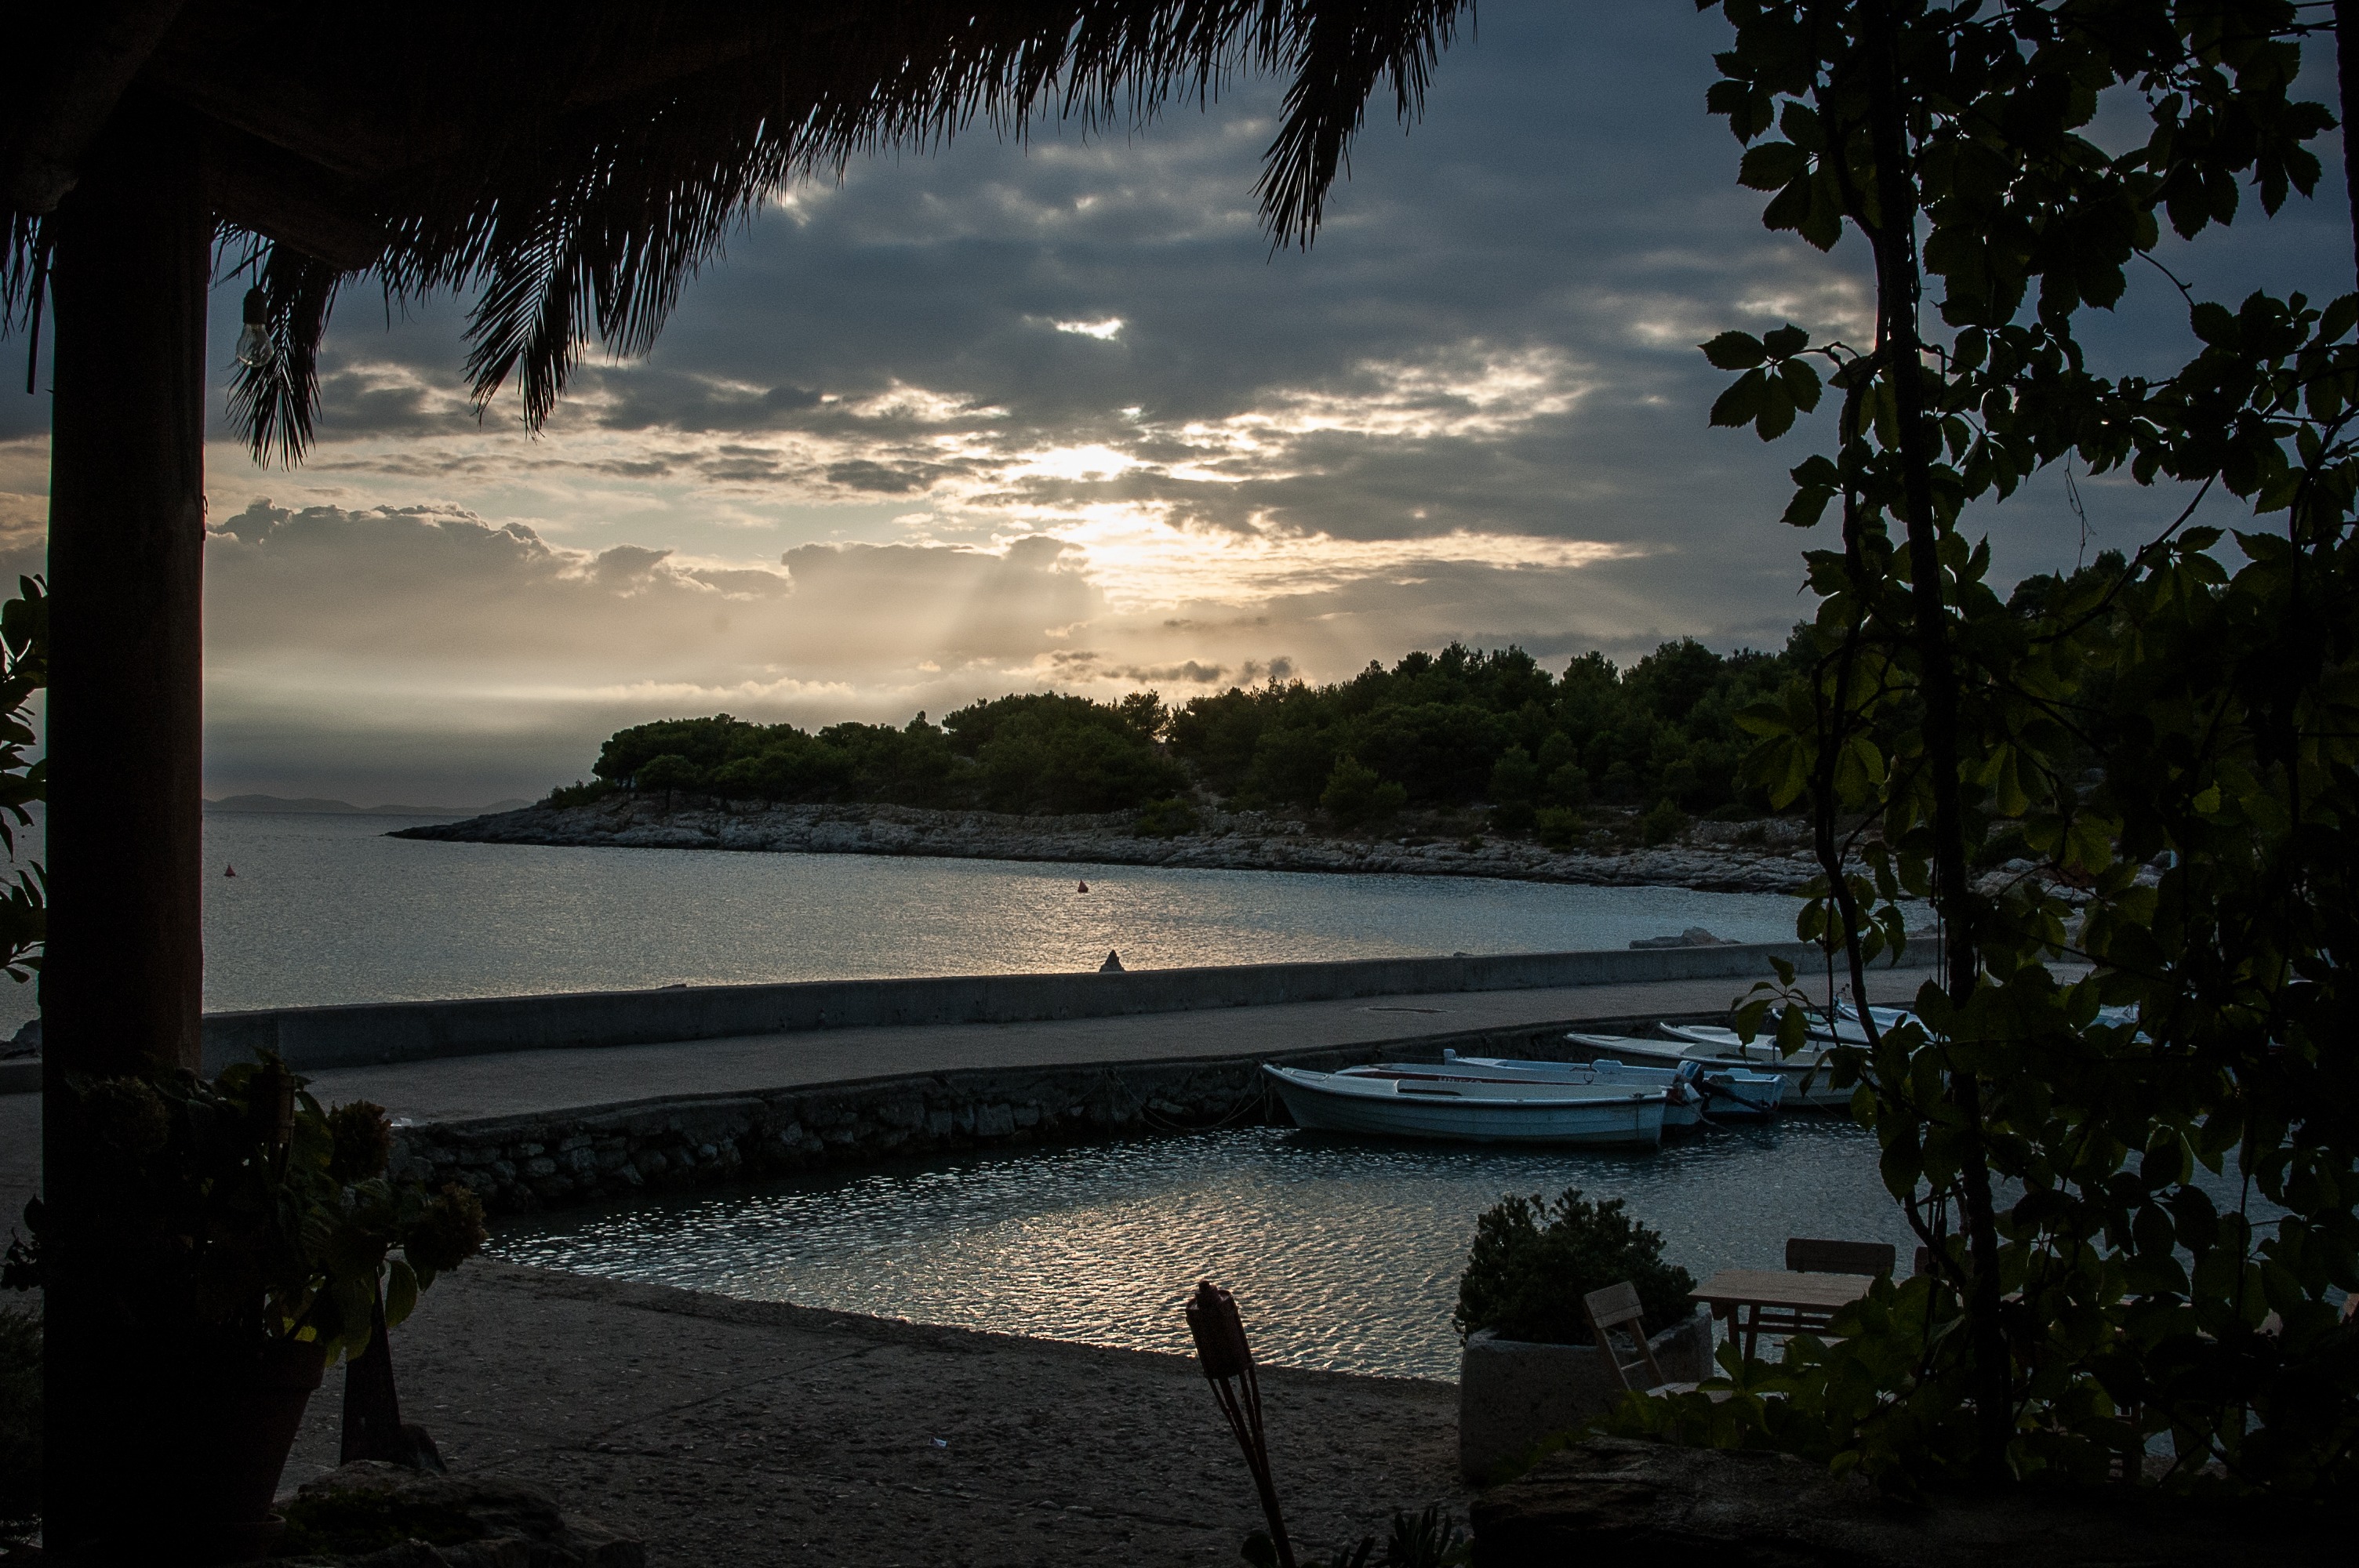
beach, sea, coast, tree, water, nature, ocean, horizon, cloud, sky, sunset, sunlight, morning, shore, dusk, evening, reflection, bay, body of water, clouds, croatia, thunderstorm, dark clouds, clouds form, at dusk, murter